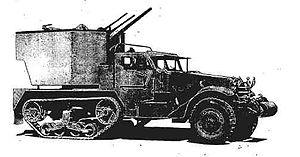
Le M15 Half-track, officiellement M15 Combination Gun Motor Carriage, est un véhicule antiaérien autochenillé des forces armées des Etats-Unis conçu pendant la Seconde Guerre mondiale. Variante du M3 Half-track sur lequel a été installé un canon M1A2 de 37 mm, il portait le nom de projet T28 avant sa standardisation en 1943.